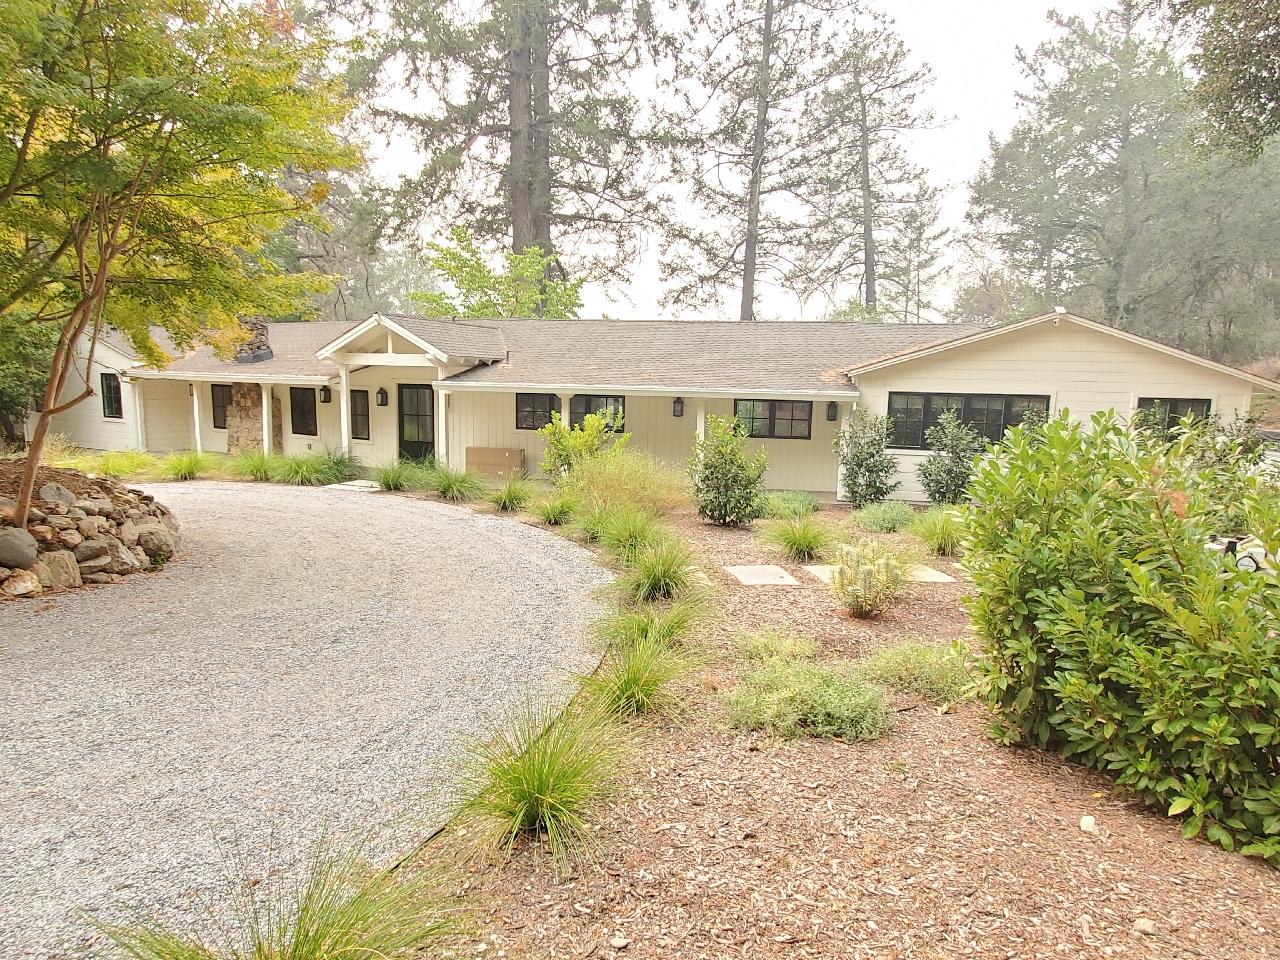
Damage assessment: no_damage